Los Angeles Police Department resources

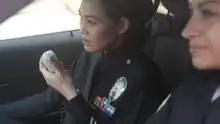
An LAPD officer speaking on her cruiser's radio

Inspired by a contest in 1924, Police Chief R. Lee Heath ordered his staff to investigate the use of radio communications to "more quickly dispatch officers to where they are needed." It was not until Police Chief Roy E. Steckel, however, that the department was assigned its first Federal Communications Commission license. On May 1, 1931, KGPL, the LAPD's dedicated radio callsign, began broadcasting at 1712 kHz, just above the commercial radio broadcasting frequencies; this was later changed to 1730 kHz. Any citizen could monitor outgoing police radio traffic on their home sets. The system was "one way" until the mid-1930s when mobile transmitters were installed in patrol units. In 1949, the FCC changed KGPL's callsign to KMA367. This was later changed again at an unspecified point in time; the LAPD's current primary radio callsign is KJC625. Other frequencies are also used for varying divisions and purposes, such as WPLQ343 for talkaround (direct unit-to-unit communications), WPRJ338 for detectives, and WIL868 for tactical operations. KMA367 is still used by a handful of LAPD divisions, but it is no longer the primary radio callsign for a majority of the department.